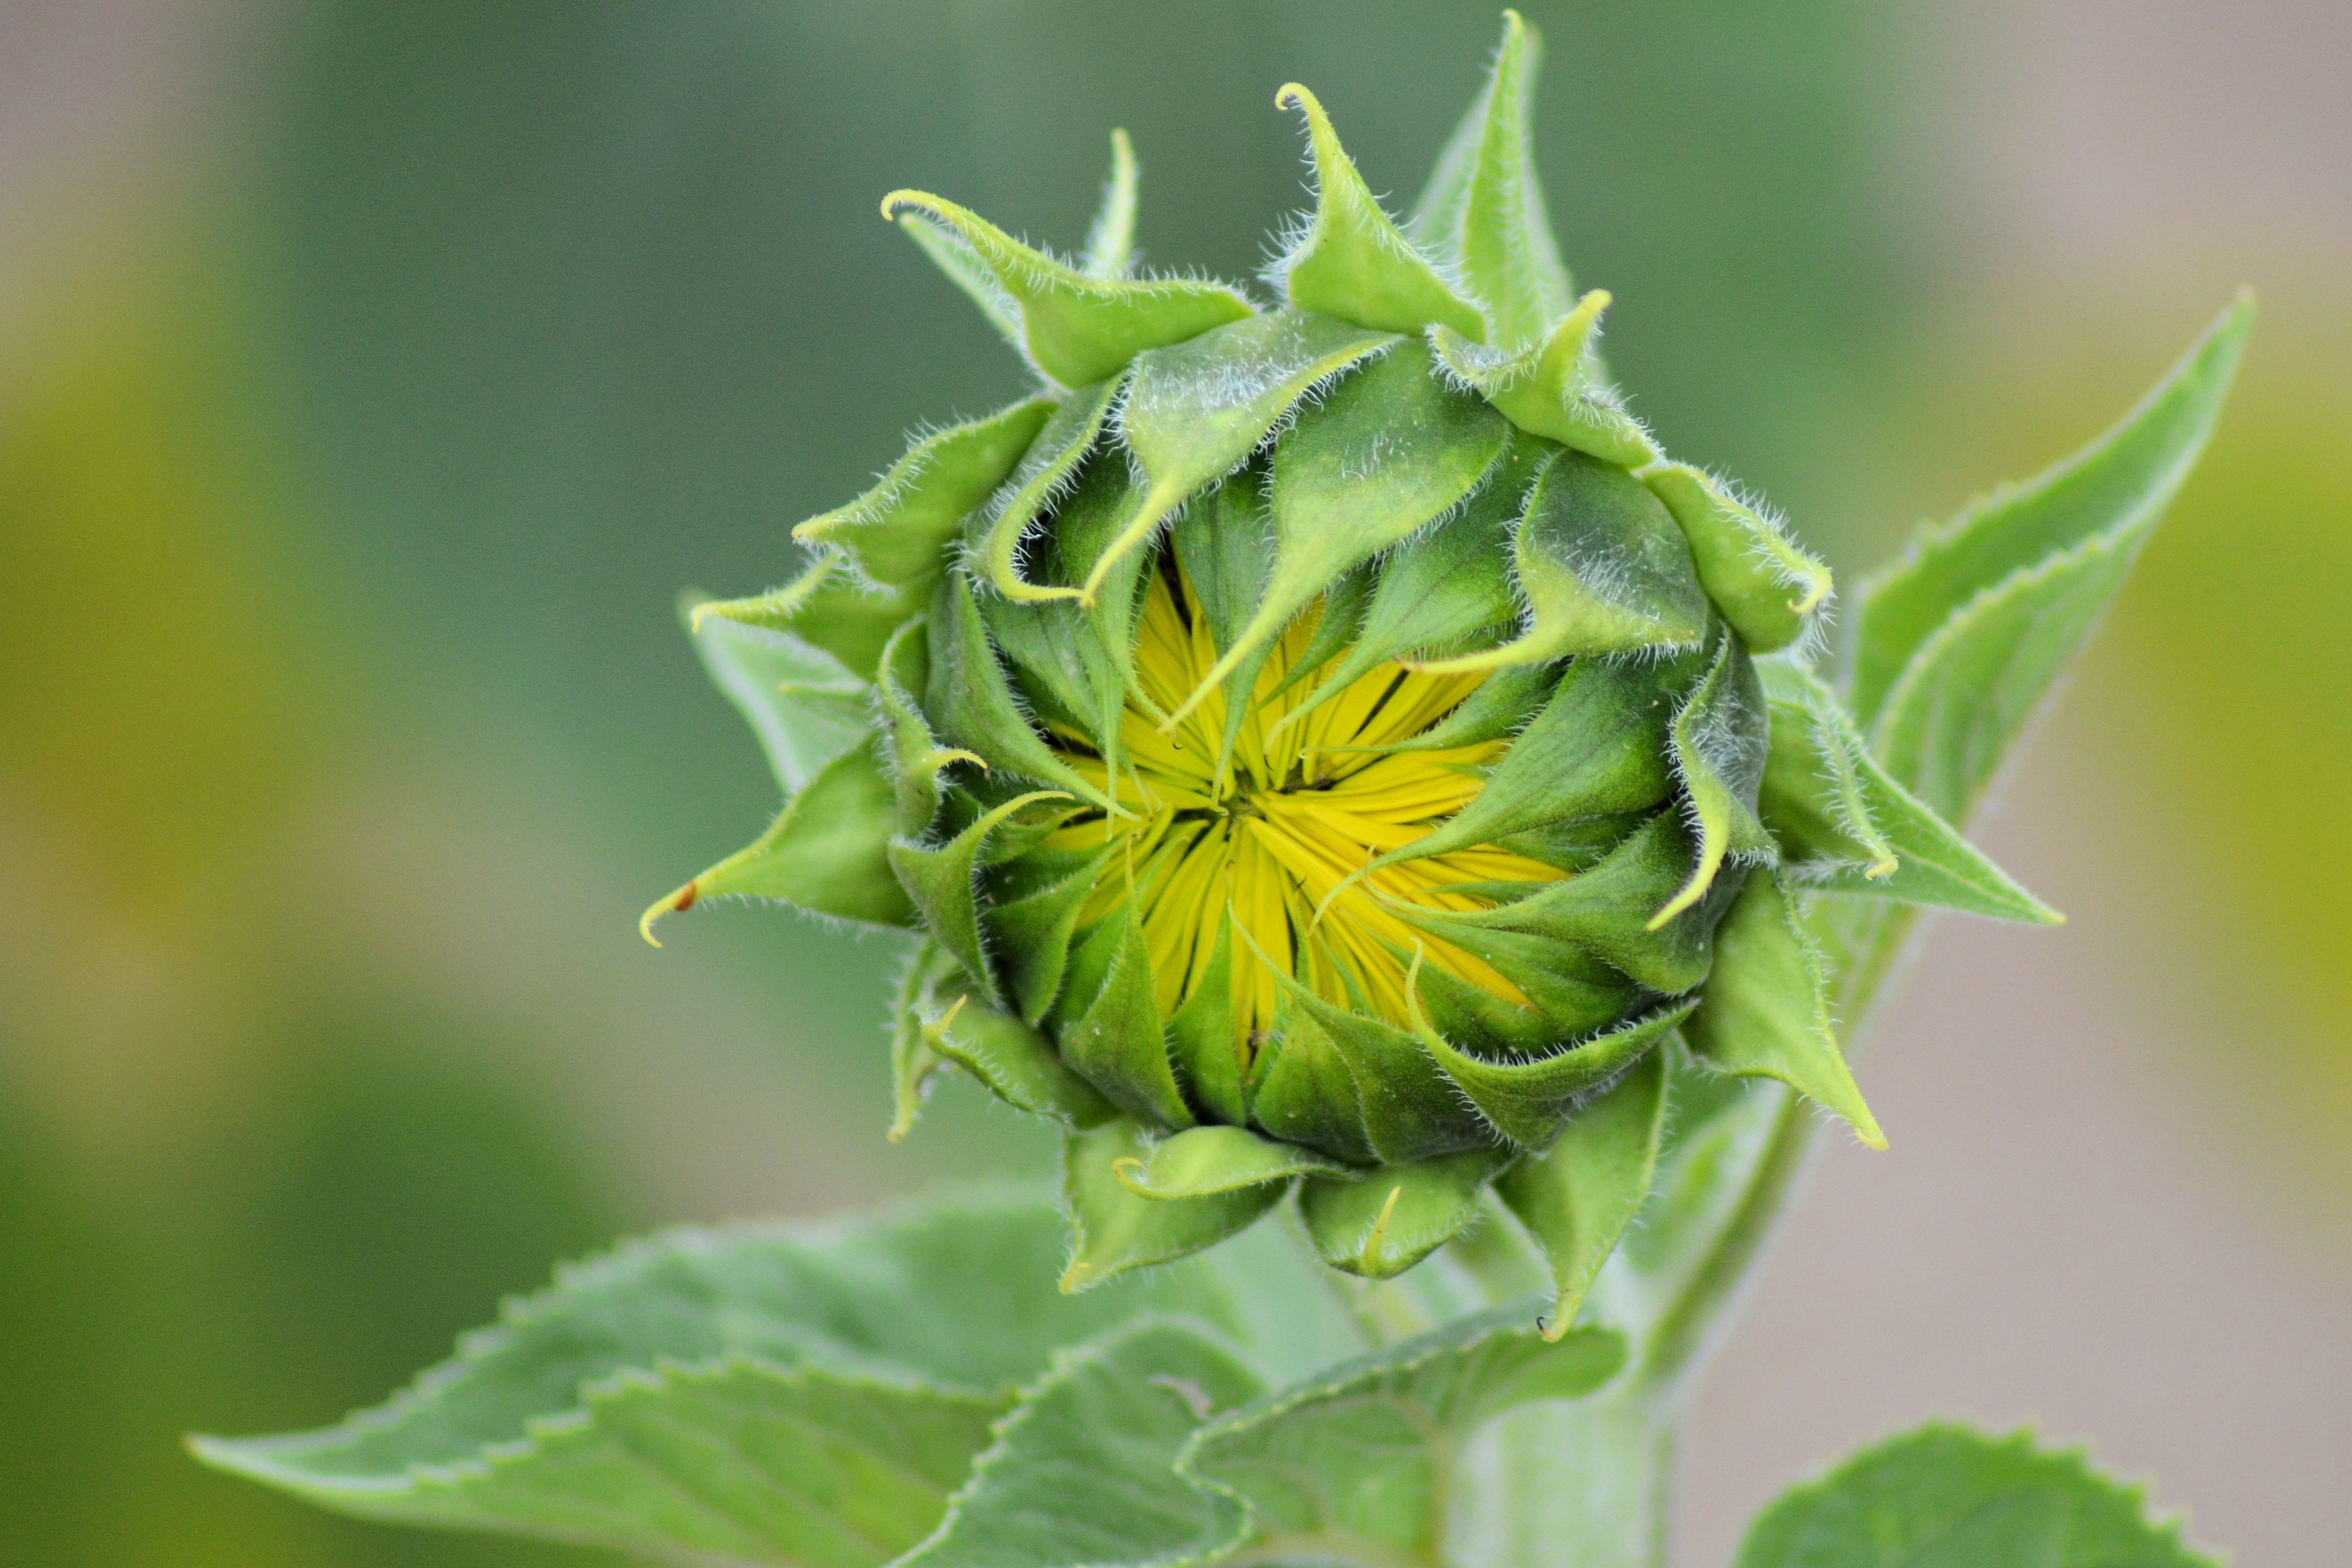
blossom, plant, flower, bloom, summer, green, produce, botany, yellow, flora, sunflower, wildflower, close up, thistle, sun flower, bud, macro photography, going up, flowering plant, daisy family, annual plant, plant stem, land plant